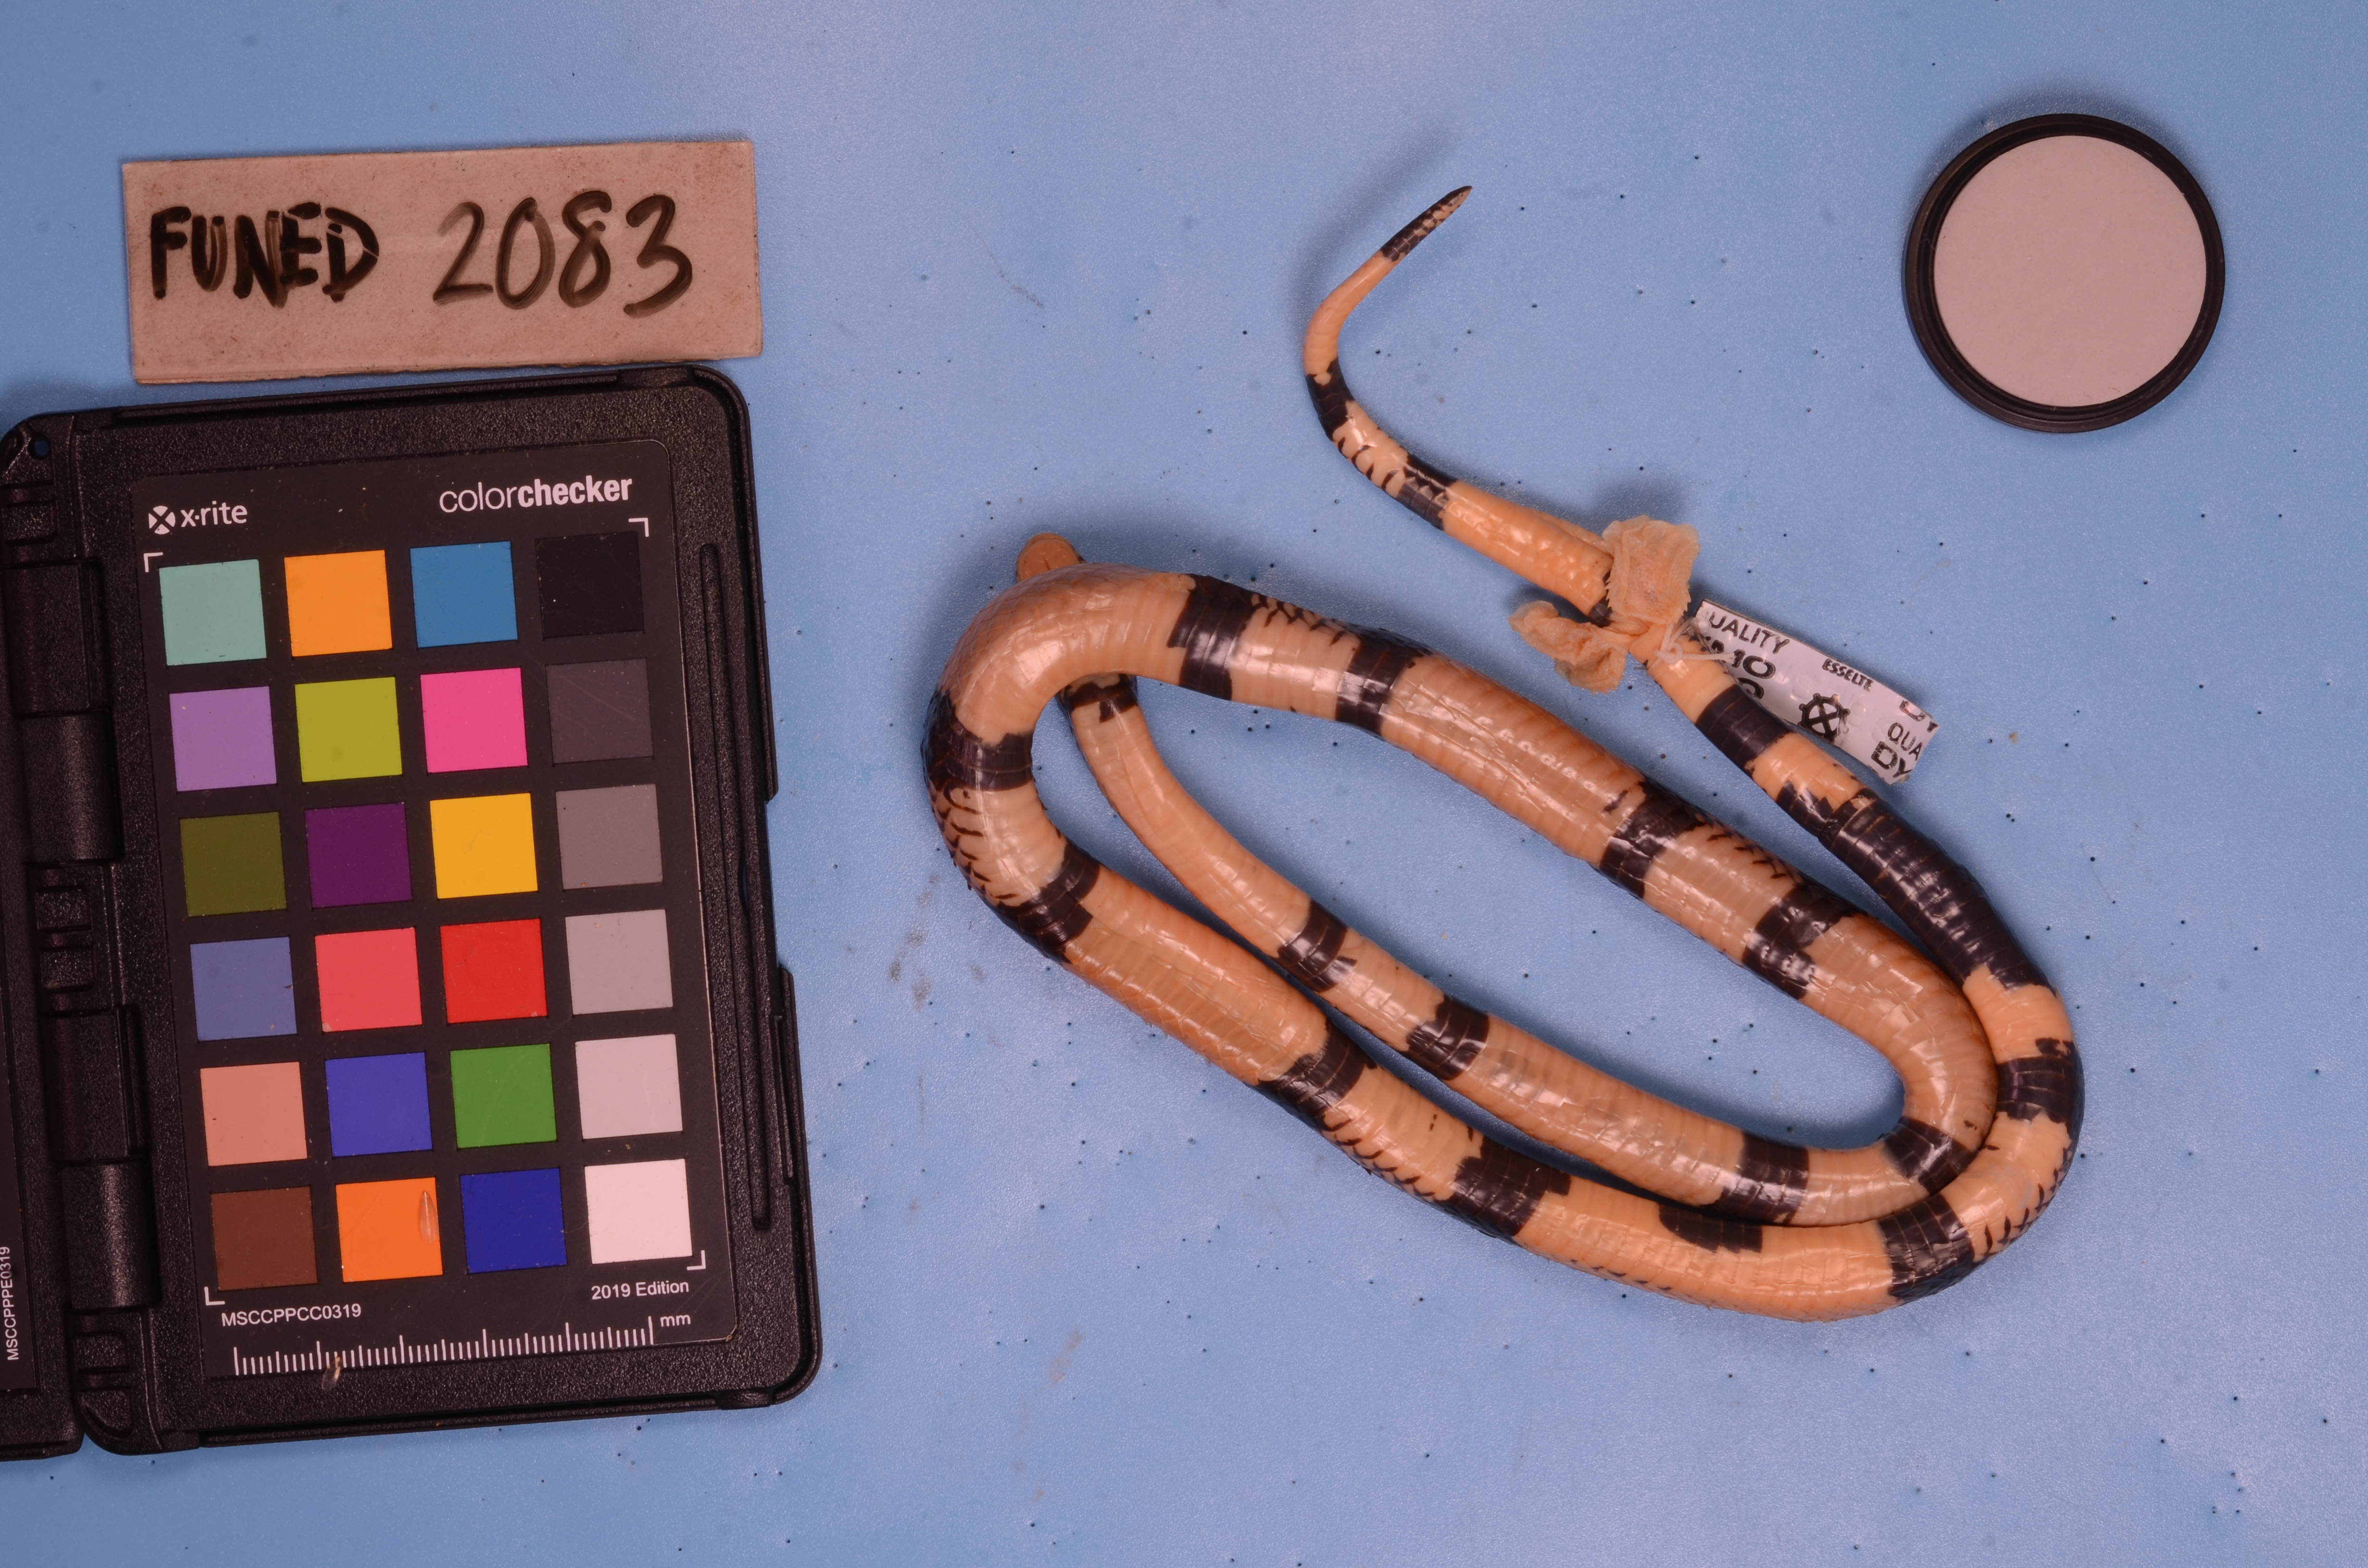
Species: Erythrolamprus aesculapii
View: ventral
Mimicry status: mimic